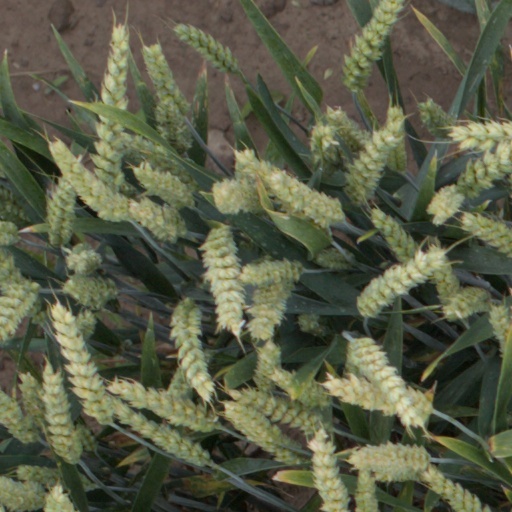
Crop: wheat